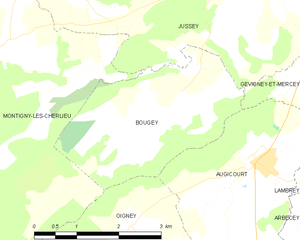
Carte des communes françaises